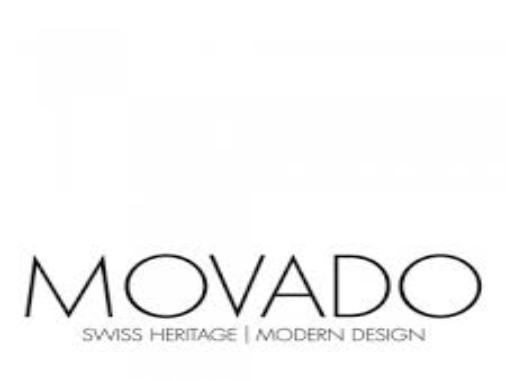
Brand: movado
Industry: Clothes